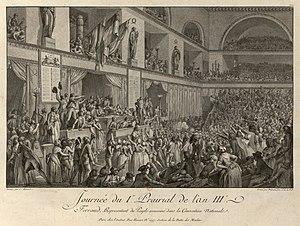
L'insurrection du 1er prairial an III (20 mai 1795) et l'assassinat du député Jean-Bertrand Féraud. Gravure de Duplessis-Bertaux et Helman d'après un dessin de Charles Monnet.